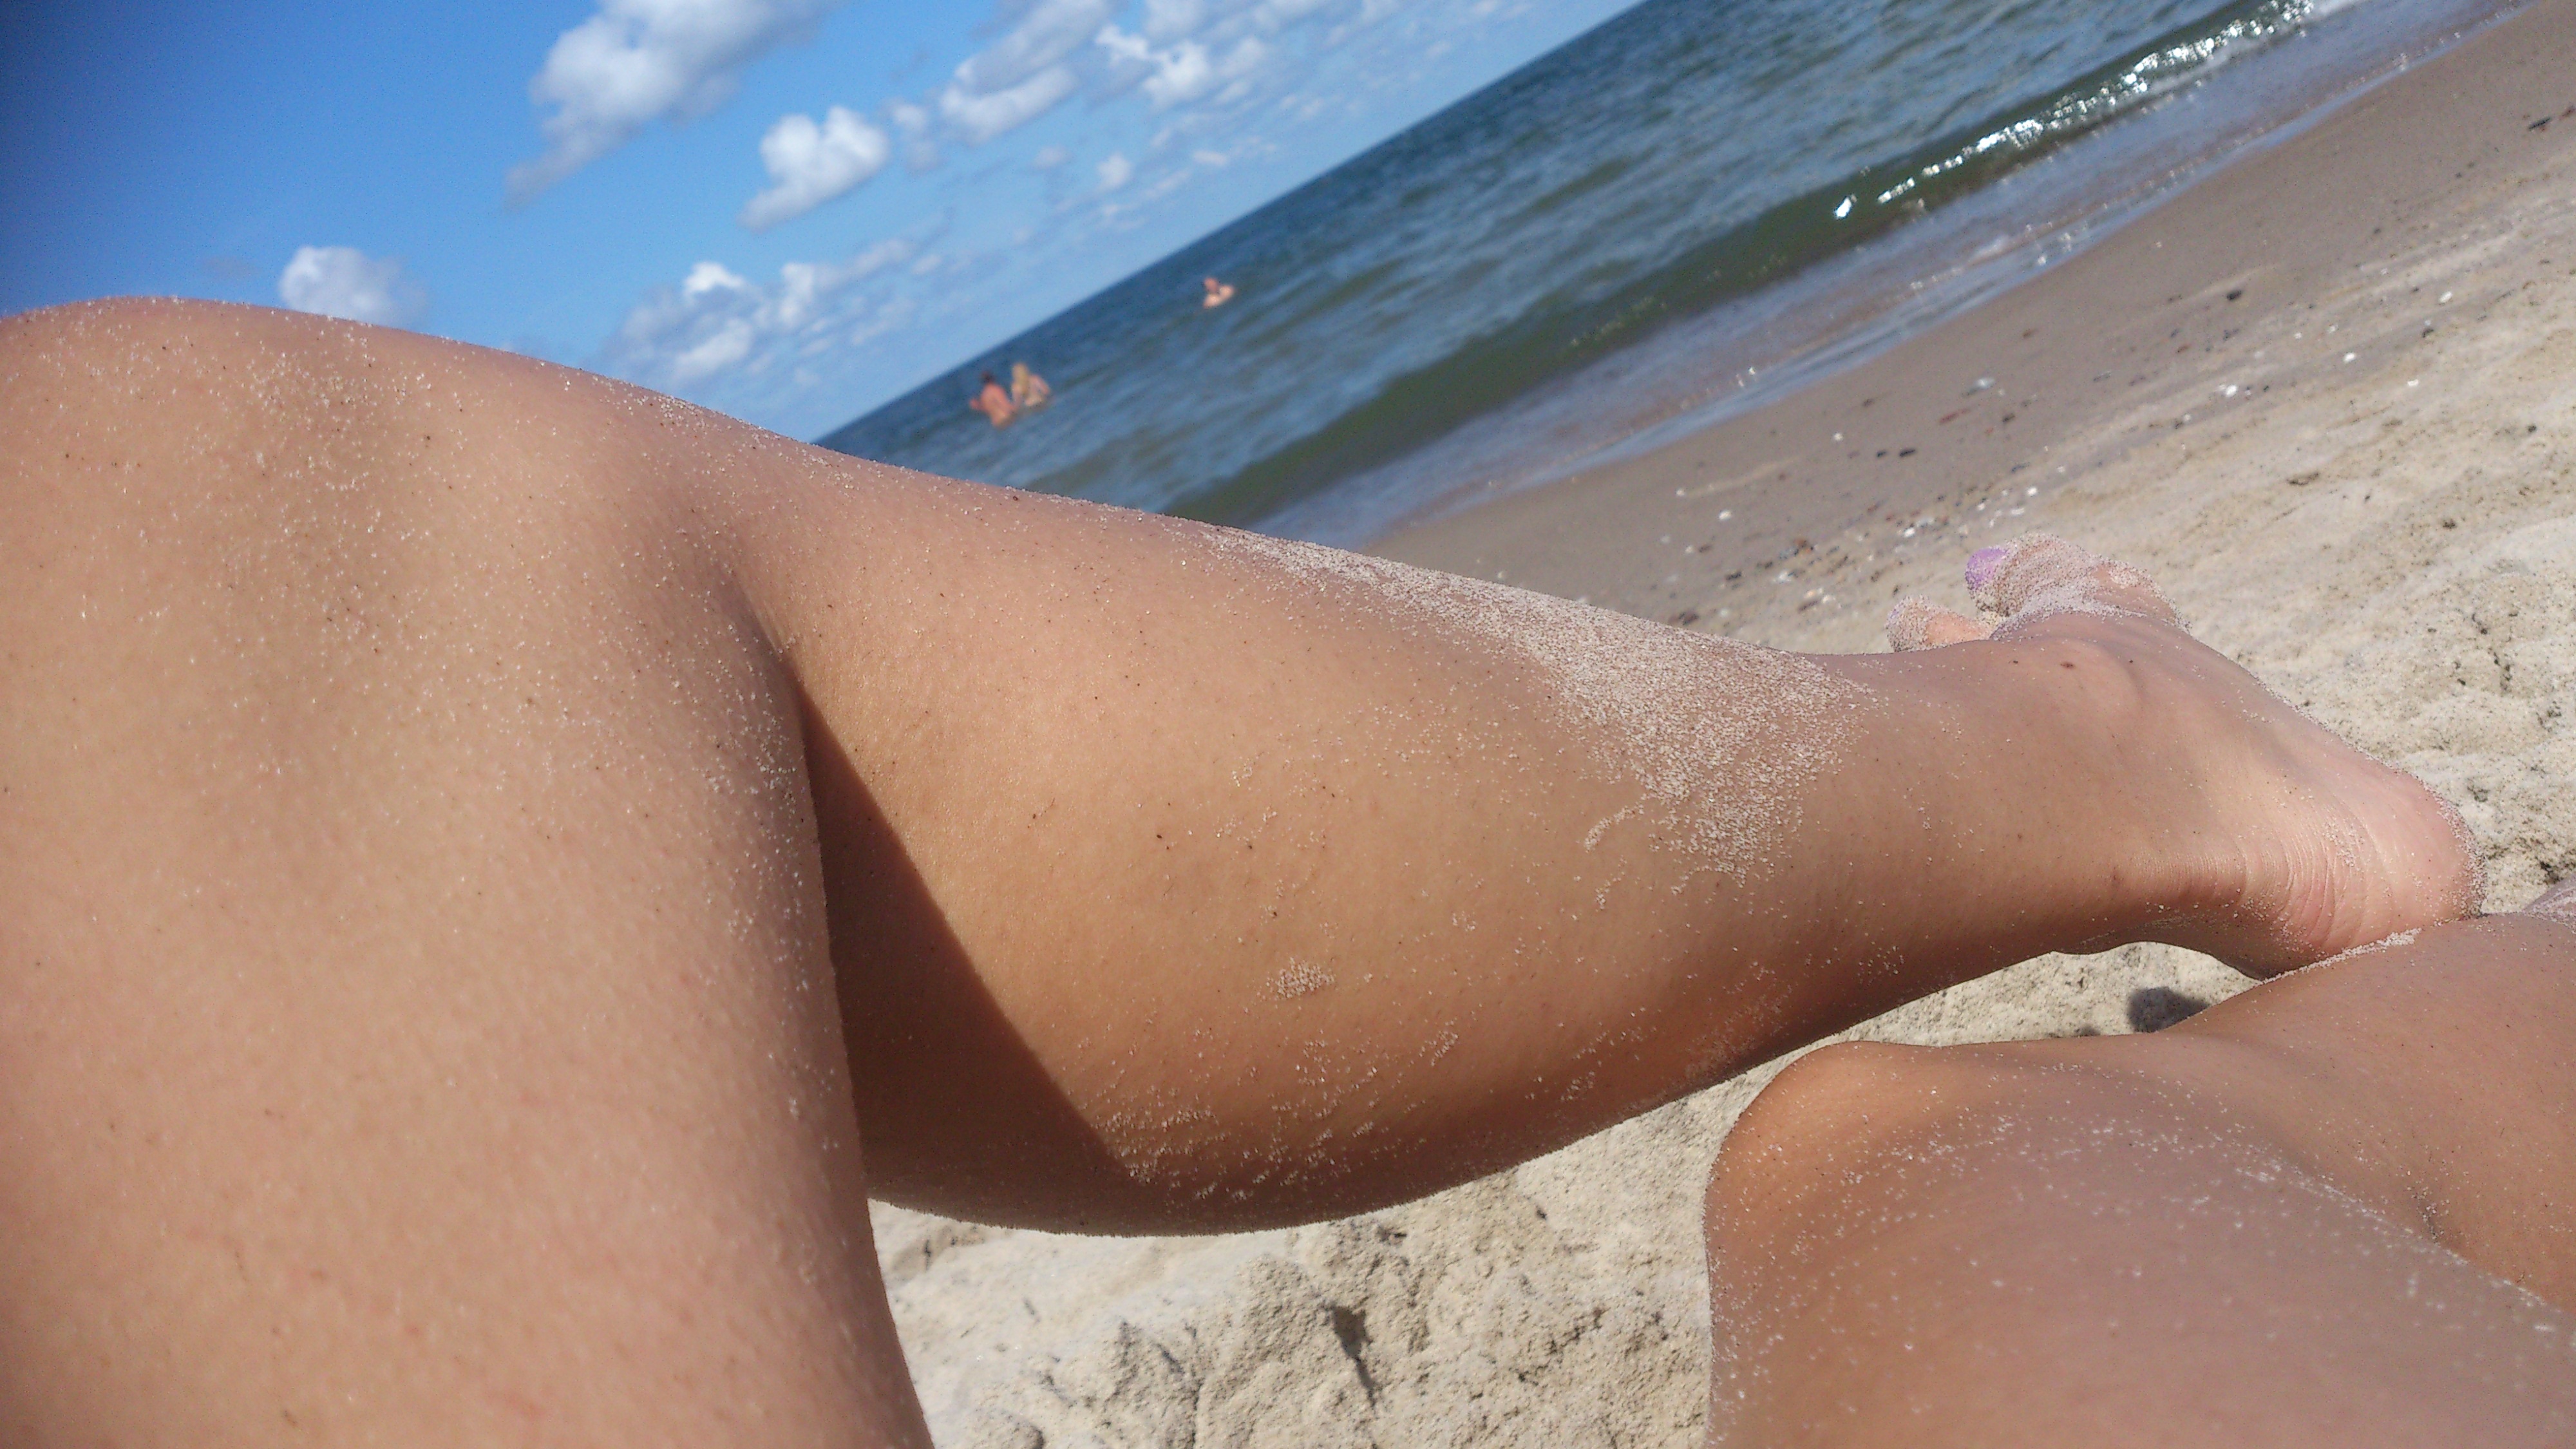
hand, beach, sea, sand, girl, feet, leg, model, finger, clothing, muscle, swimwear, close up, human body, legs, thigh, beauty, blond, sun tanning